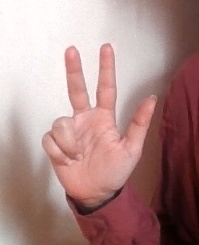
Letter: al